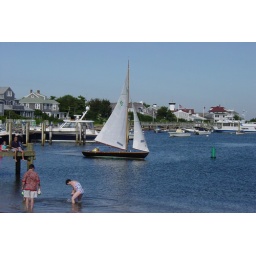
Rick in his sail boat